Toms River, New Jersey

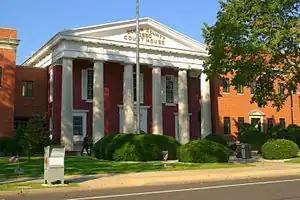
The Ocean County Courthouse in the mainland portion of Toms River was built in 1851.

Toms River is located in the 4th Congressional District and is part of New Jersey's 10th state legislative district.